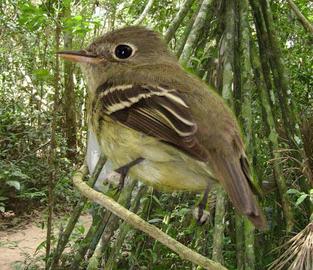
Bird species: Yellow_bellied_Flycatcher
Bird type: landbird
Background: land